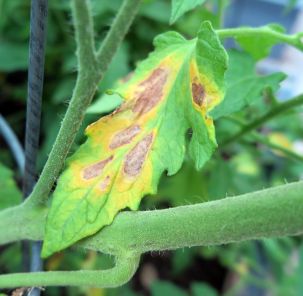
Labels: Tomato Early blight leaf